Trion High School

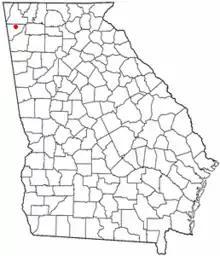
Map of Trion, Georgia

The school was built in 1938 by L.C. "Sadd" Dalton. The original location was beside the Trion Recreation Department. Due to a flood in 1990, a new school was built at 919 Allgood Street. It was completed in 1996.